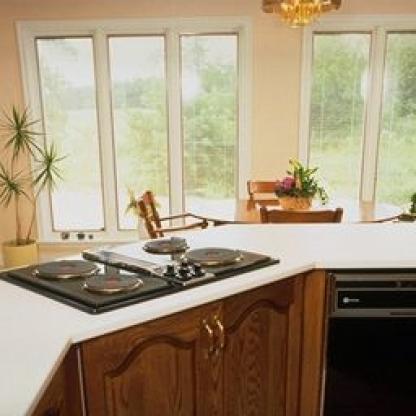
Scene: Indoor